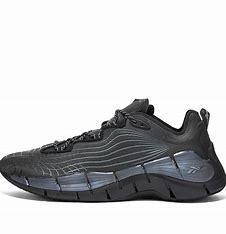
Brand: Reebok
Model: ZIG Kinetica